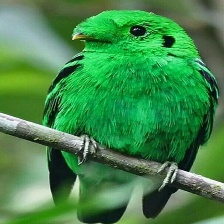
Species: GREEN BROADBILL
Scientific name: CALYPTOMENA VIRIDIS